Rainbow Serpent

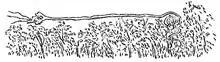
Myndie as represented by Aborigines of Victoria, circa 1878.

The Rainbow Serpent is known by different names by the many different Aboriginal cultures.